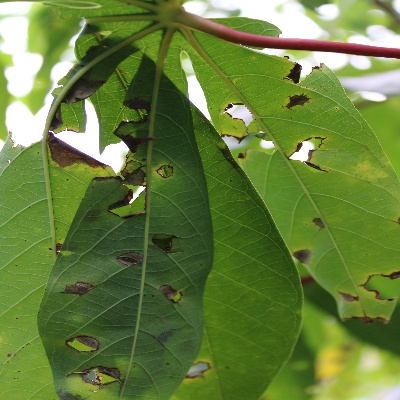
Crop: Cassava
Condition: brown spot